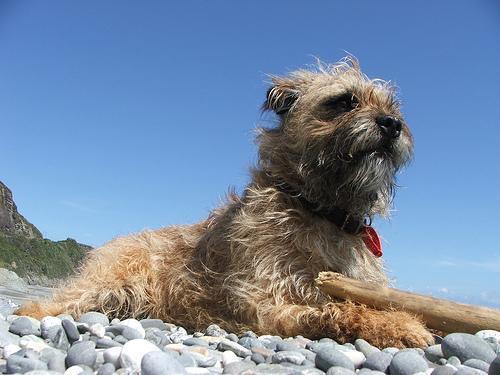
Border_terrier